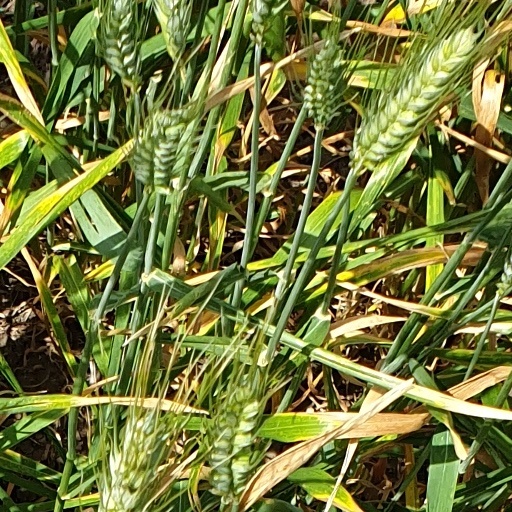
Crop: wheat